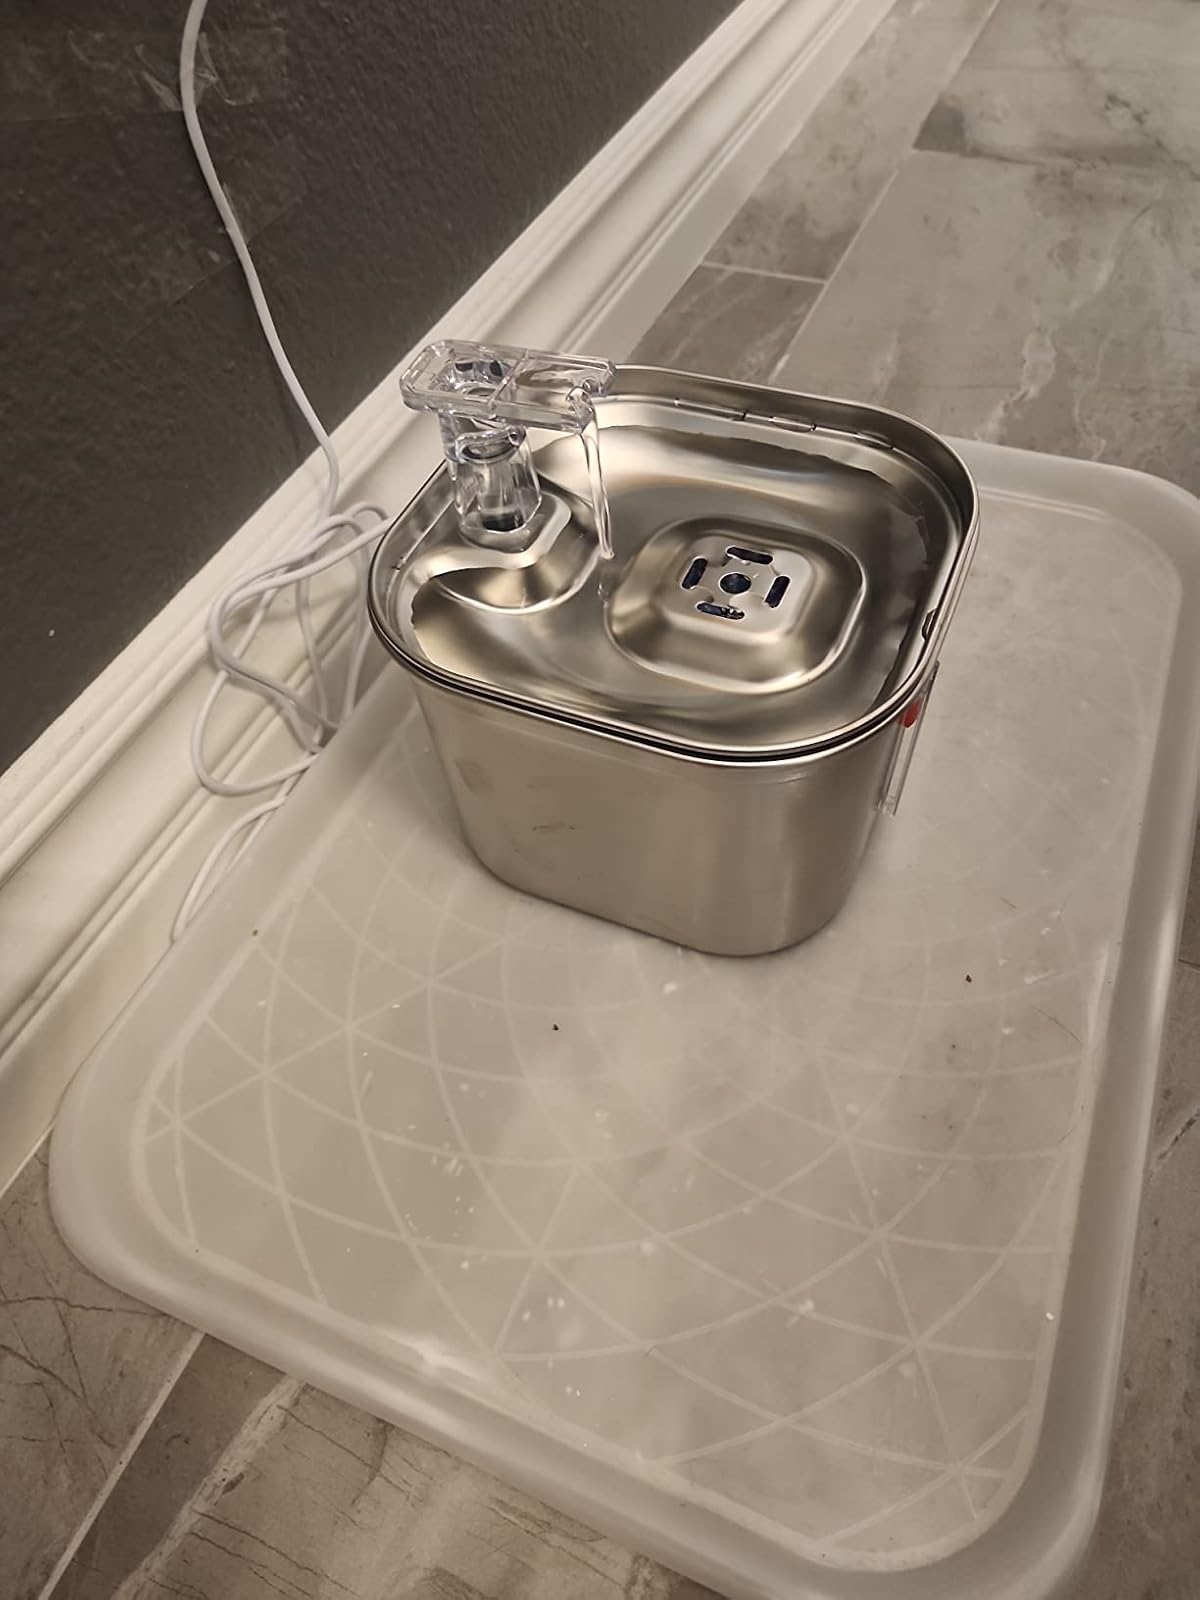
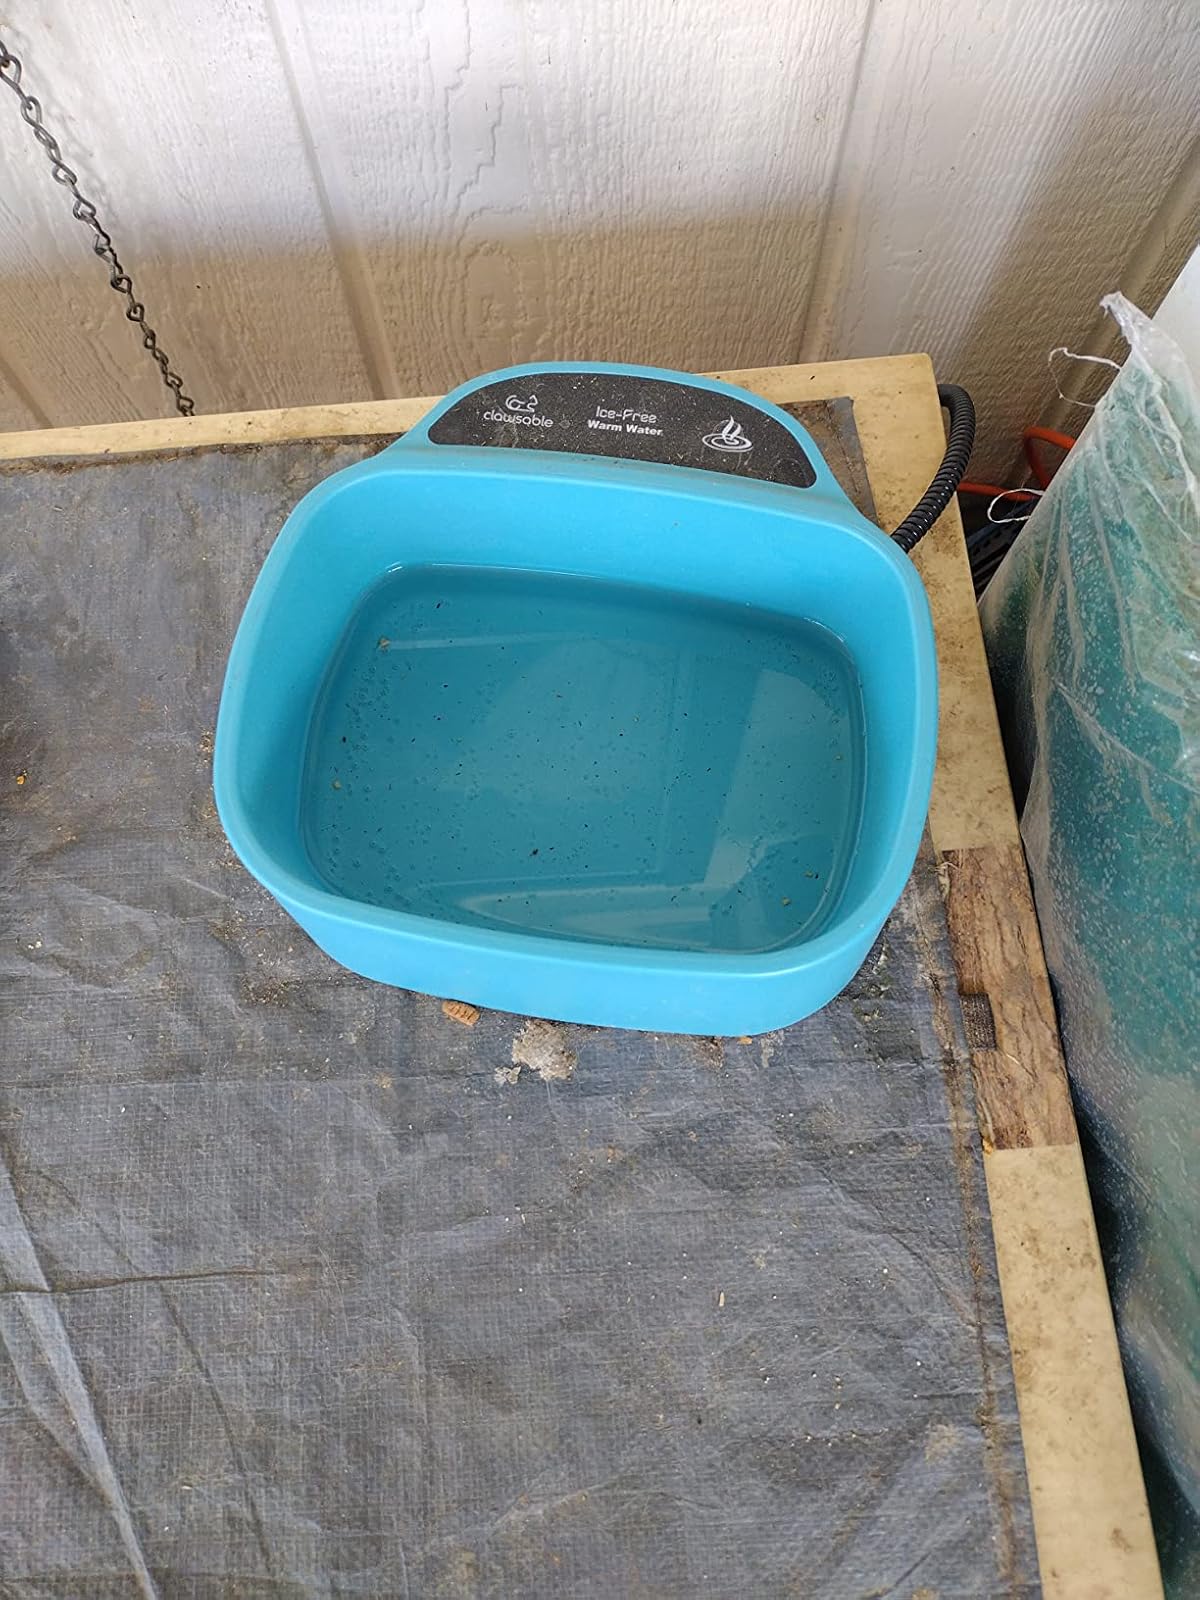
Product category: items_bowl
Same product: no